Kurush Bharucha-Reid

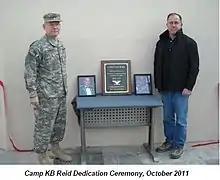
The renaming of Camp KB Reid

Additionally, in 2012, Defense Intelligence Agency established a new training facility in Norfolk, Virginia dedicated as the Reid Center. These dedications were undertaken to illustrate the considerable impact Bharucha-Reid had on the US Intelligence Community at large and the defense human intelligence gathering.